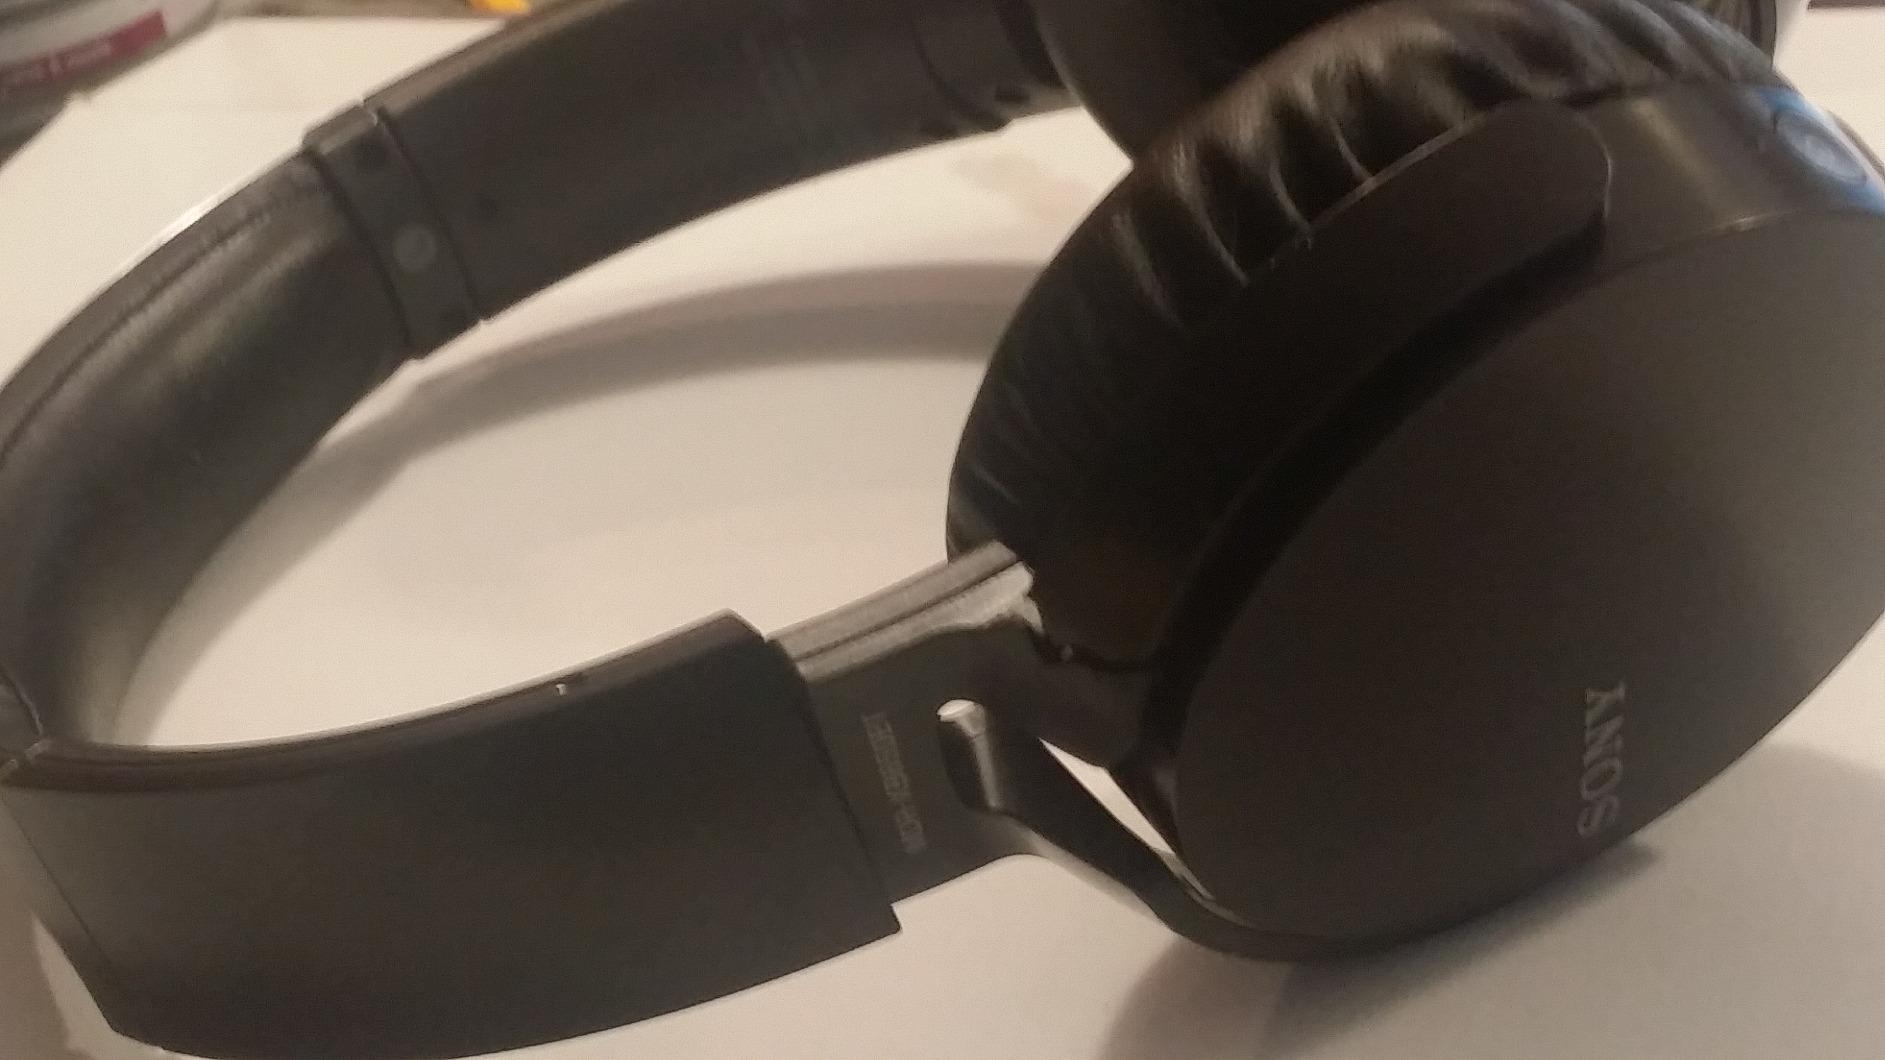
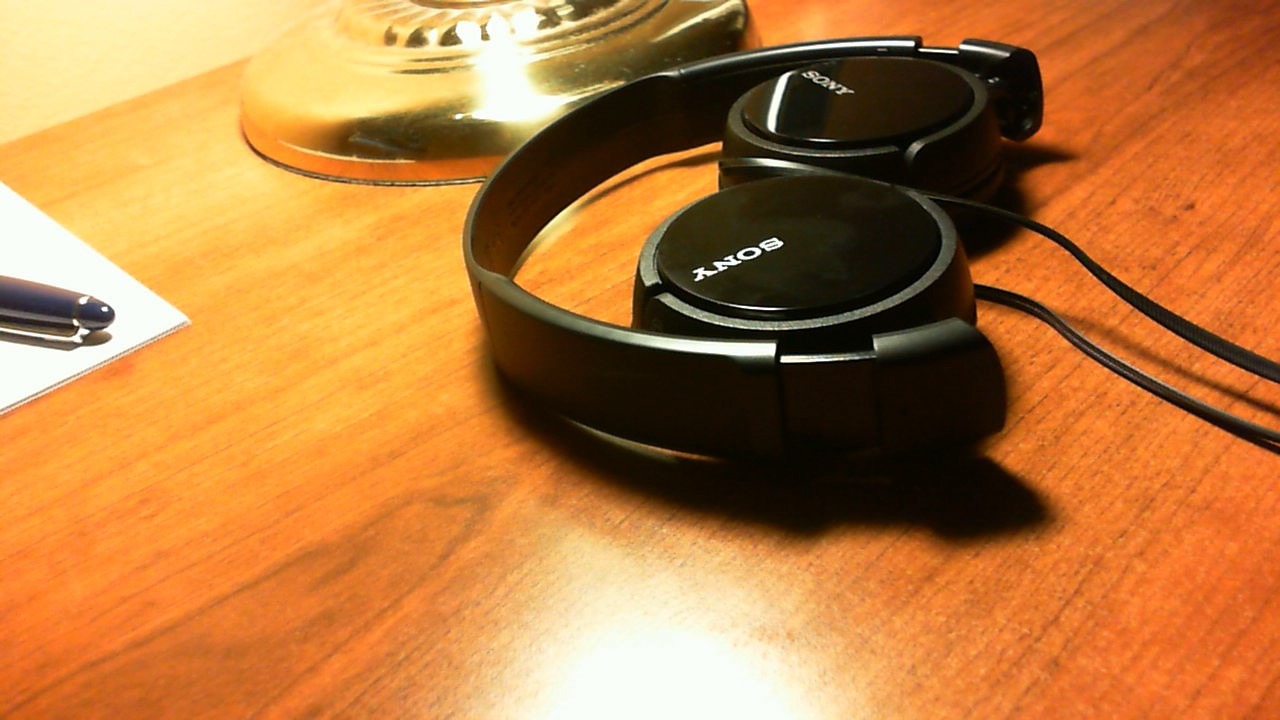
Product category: headphones
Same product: no